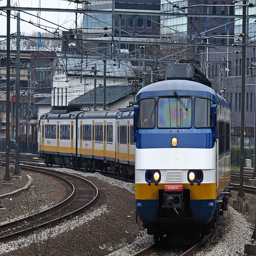
A white and blue train traveling through a city.
A short train pulling thru an industrial area.
A train is traveling through an industrial area.
A train going through a curve in the city.
Well maintained electric commuter train rounding a bend